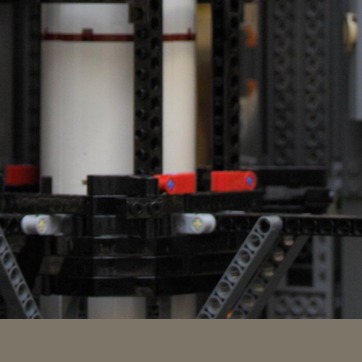
Material: plastic